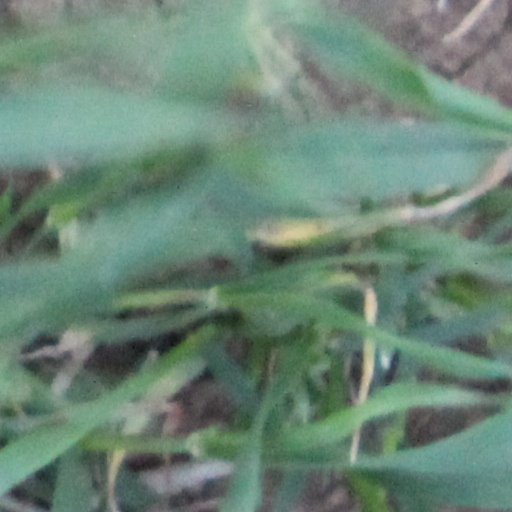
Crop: wheat